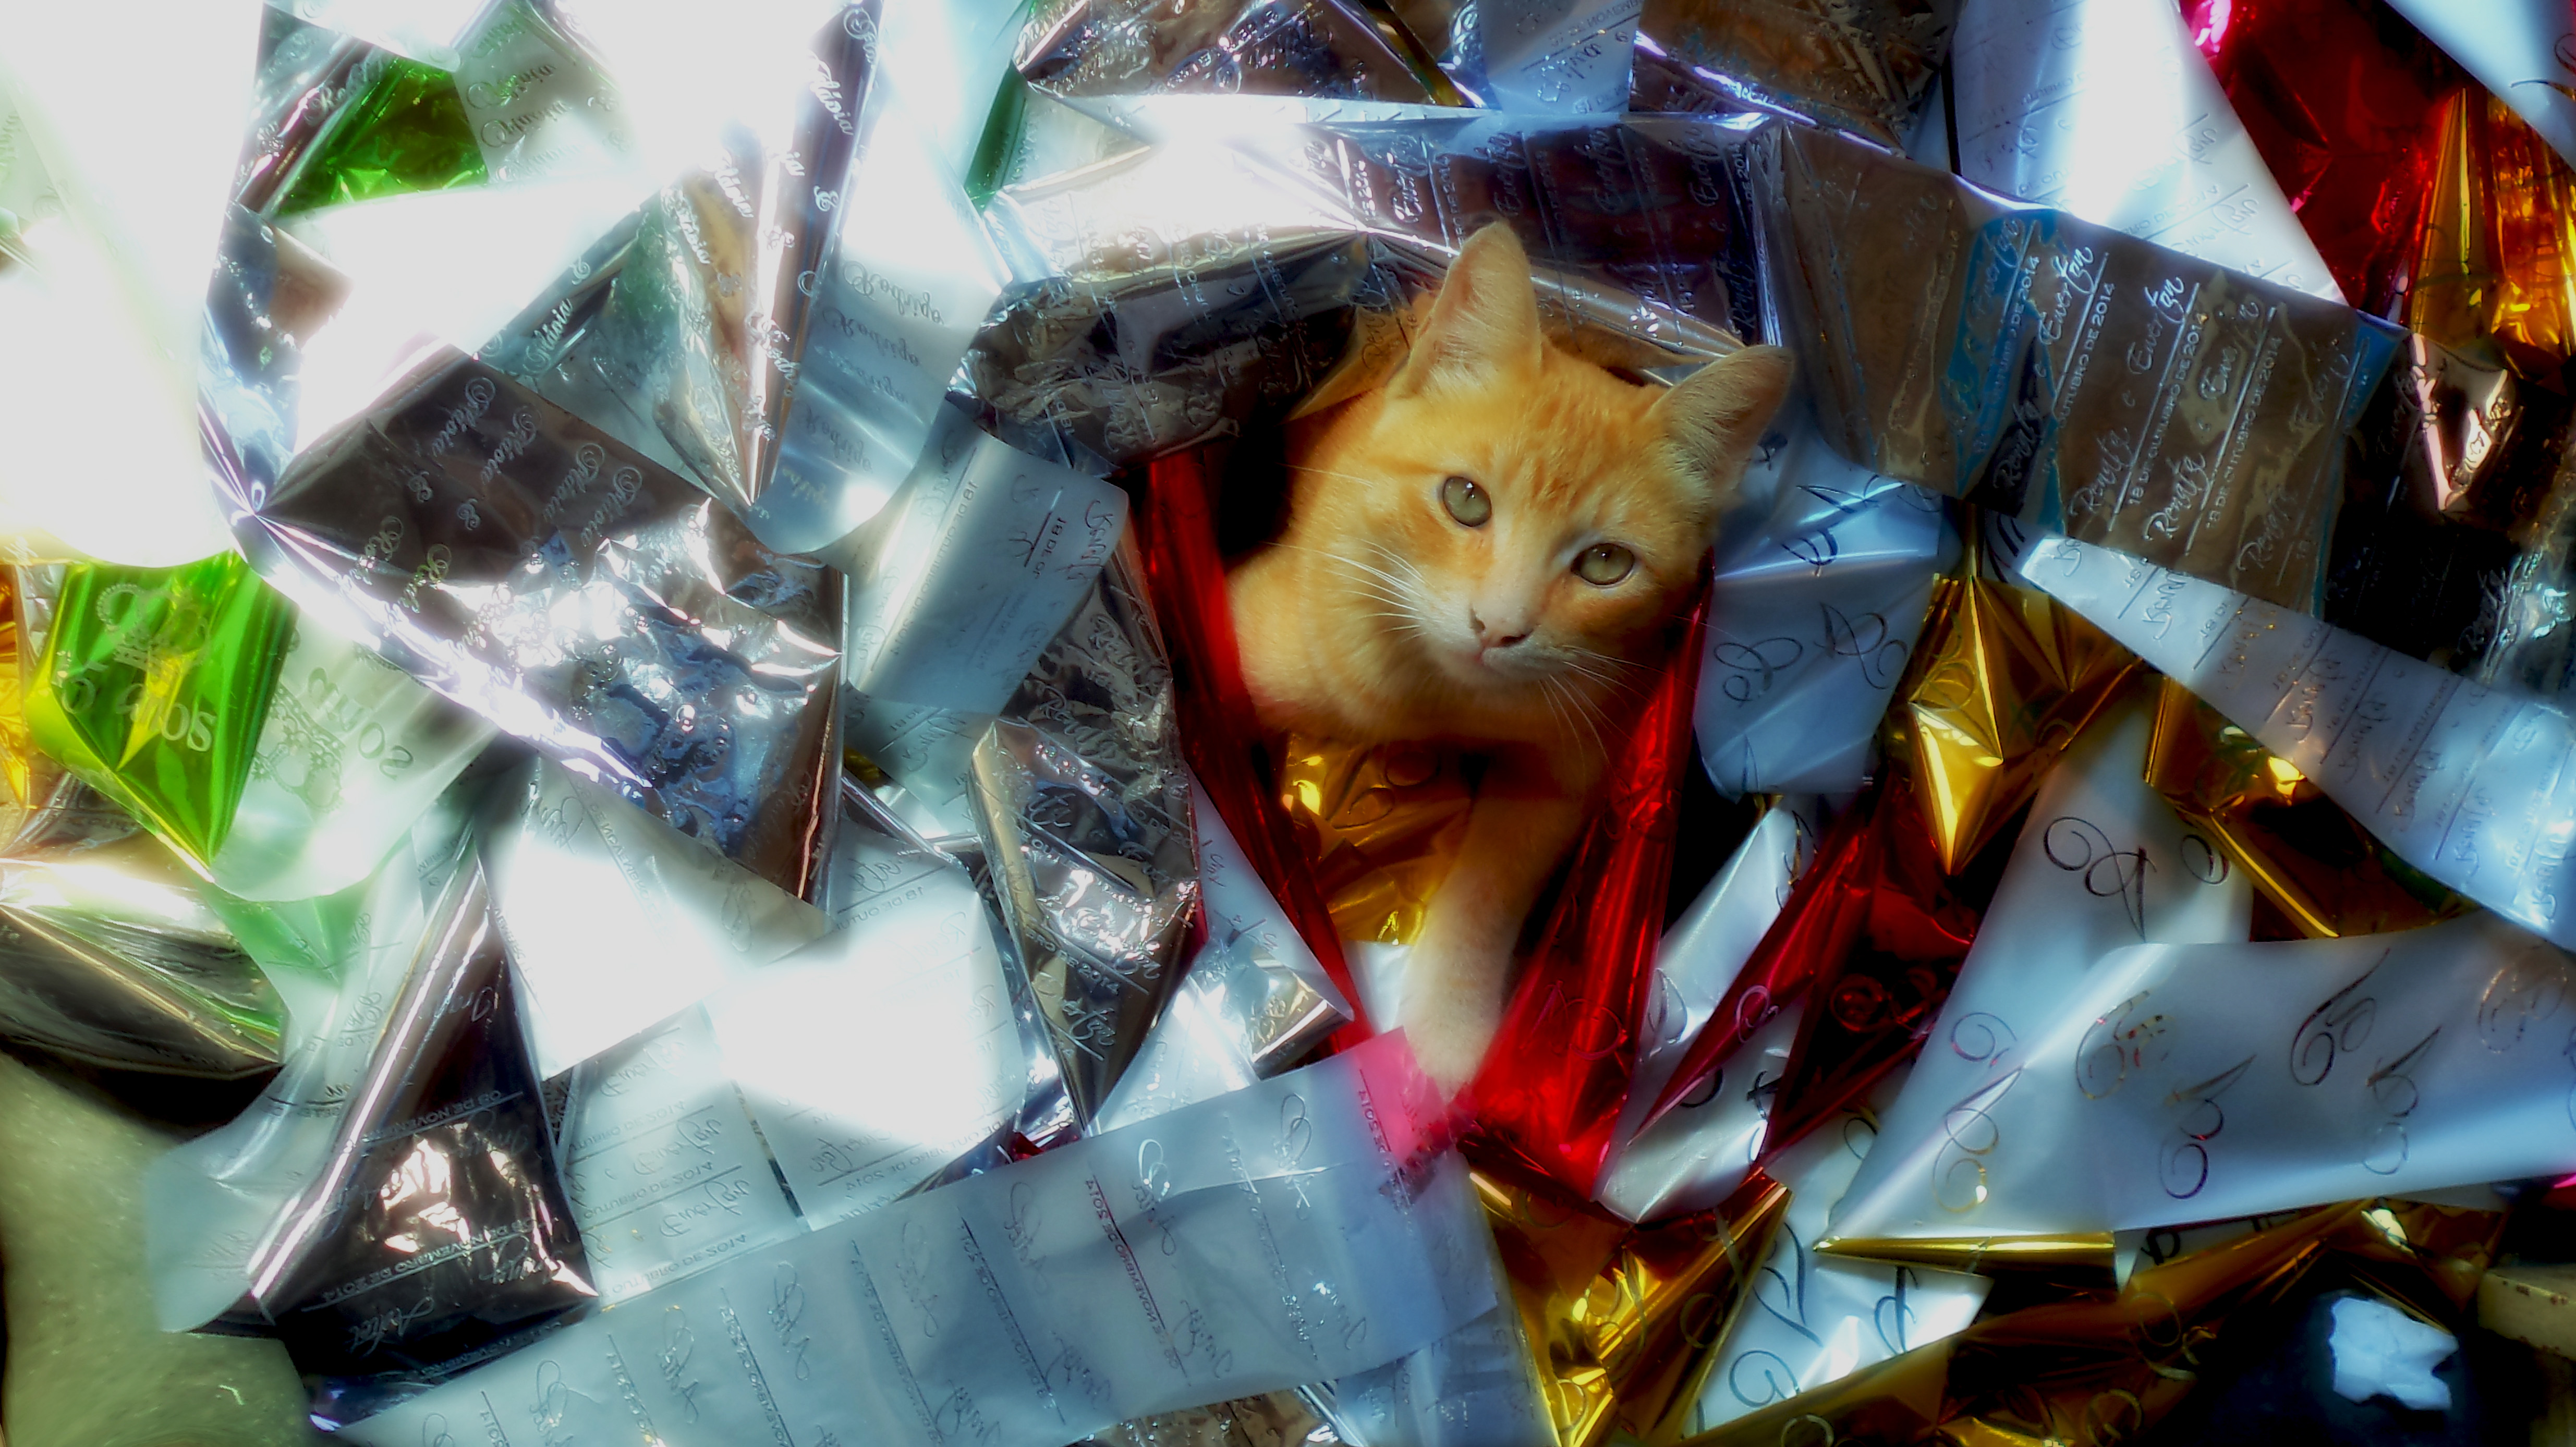
light, sky, sun, street, old, city, vacation, reflection, red, cat, color, balance, explorer, blue, object, lighting, world, art, lights, clouds, exposure, background, single, eye, composition, surreal, beautiful, shot, image, rgb, brazil, colored, tones, anime, interesting, effect, persons, citizen, surprise, awesome, minasgerais, cult, belohorizonte, brightness, gren, wilmd, wilsonleonel, pleasant